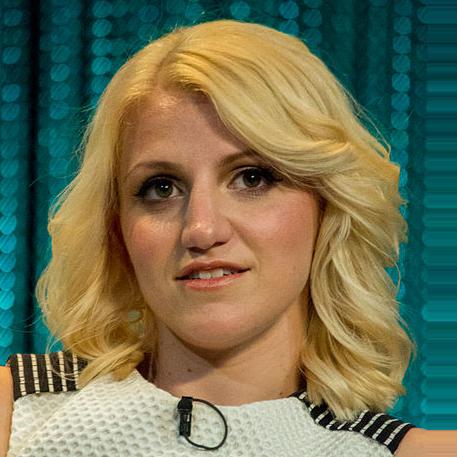
Age: 28